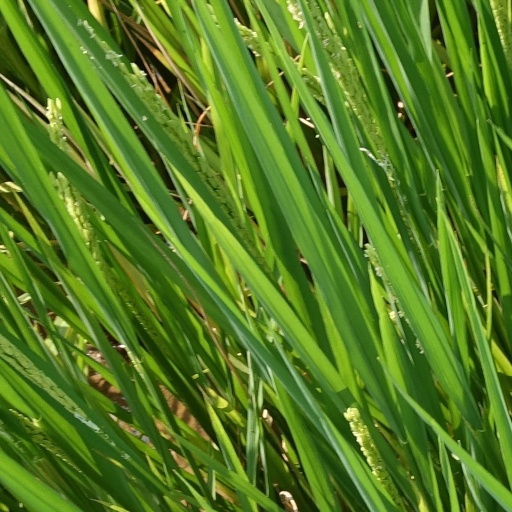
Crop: rice